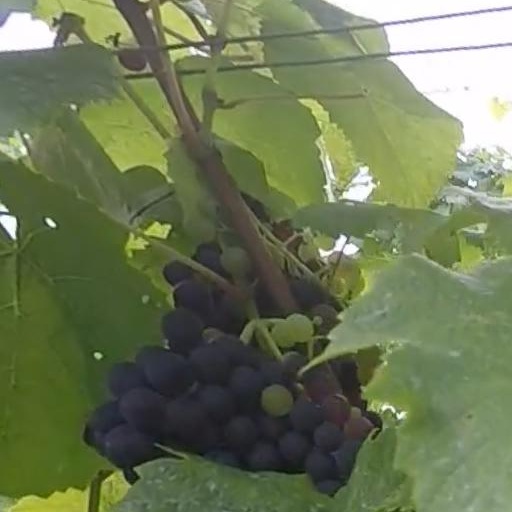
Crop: grape